Frank Cadogan Cowper

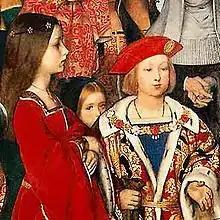
Detail of Margaret, Henry VIII, and Princess Mary being visited by Erasmus, dated c. 1910

Frank Cadogan Cowper (16 October 1877 – 17 November 1958) was an English painter and illustrator of portraits, historical and literary scenes, also described as "The Last Pre-Raphaelite".